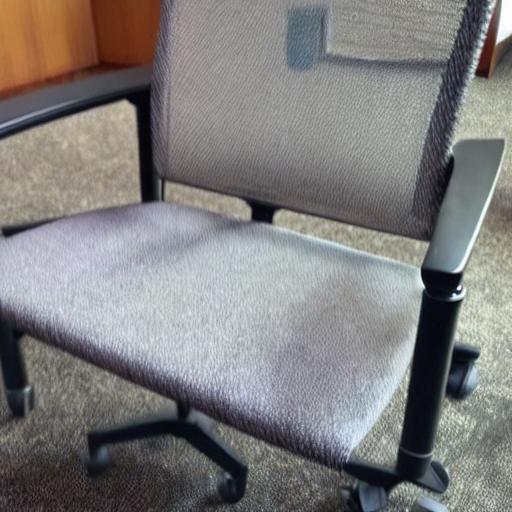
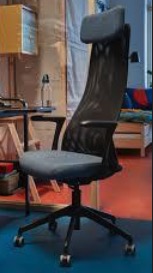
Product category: items_chair
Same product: no